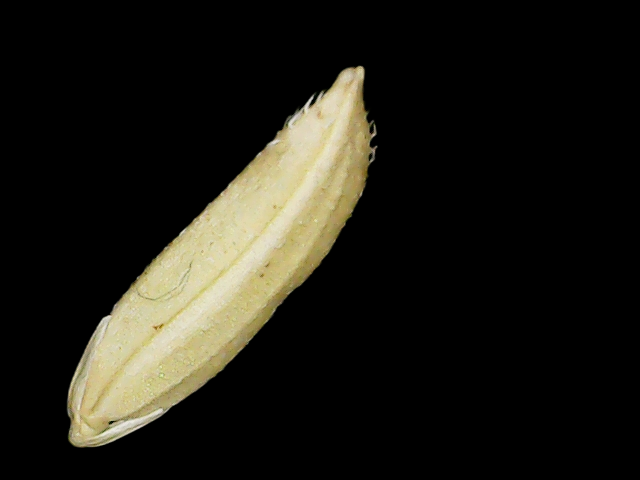
Rice variety: Binadhan11